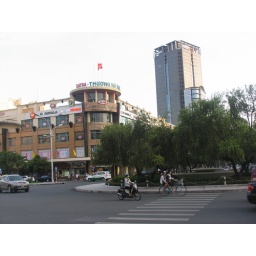
Tax Store. Nice to hang out in the Highlands Coffee shop on the 3rd floor and watch the street traffic.